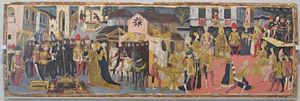
Apollonio di Giovanni di Tomaso ou Apollonio di Giovanni ou Apollo di Giovanni est un peintre et un miniaturiste italien du XVᵉ siècle de l'école florentine.